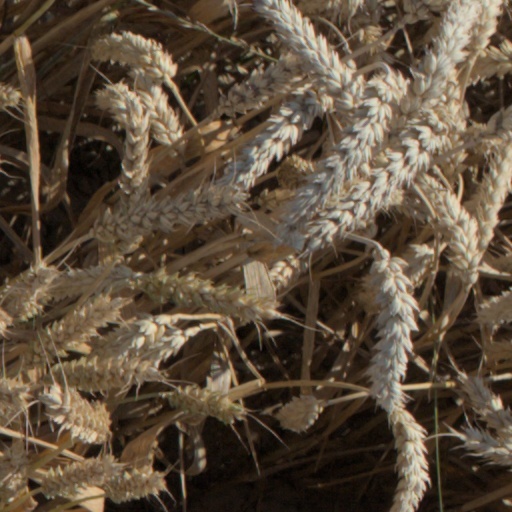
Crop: wheat